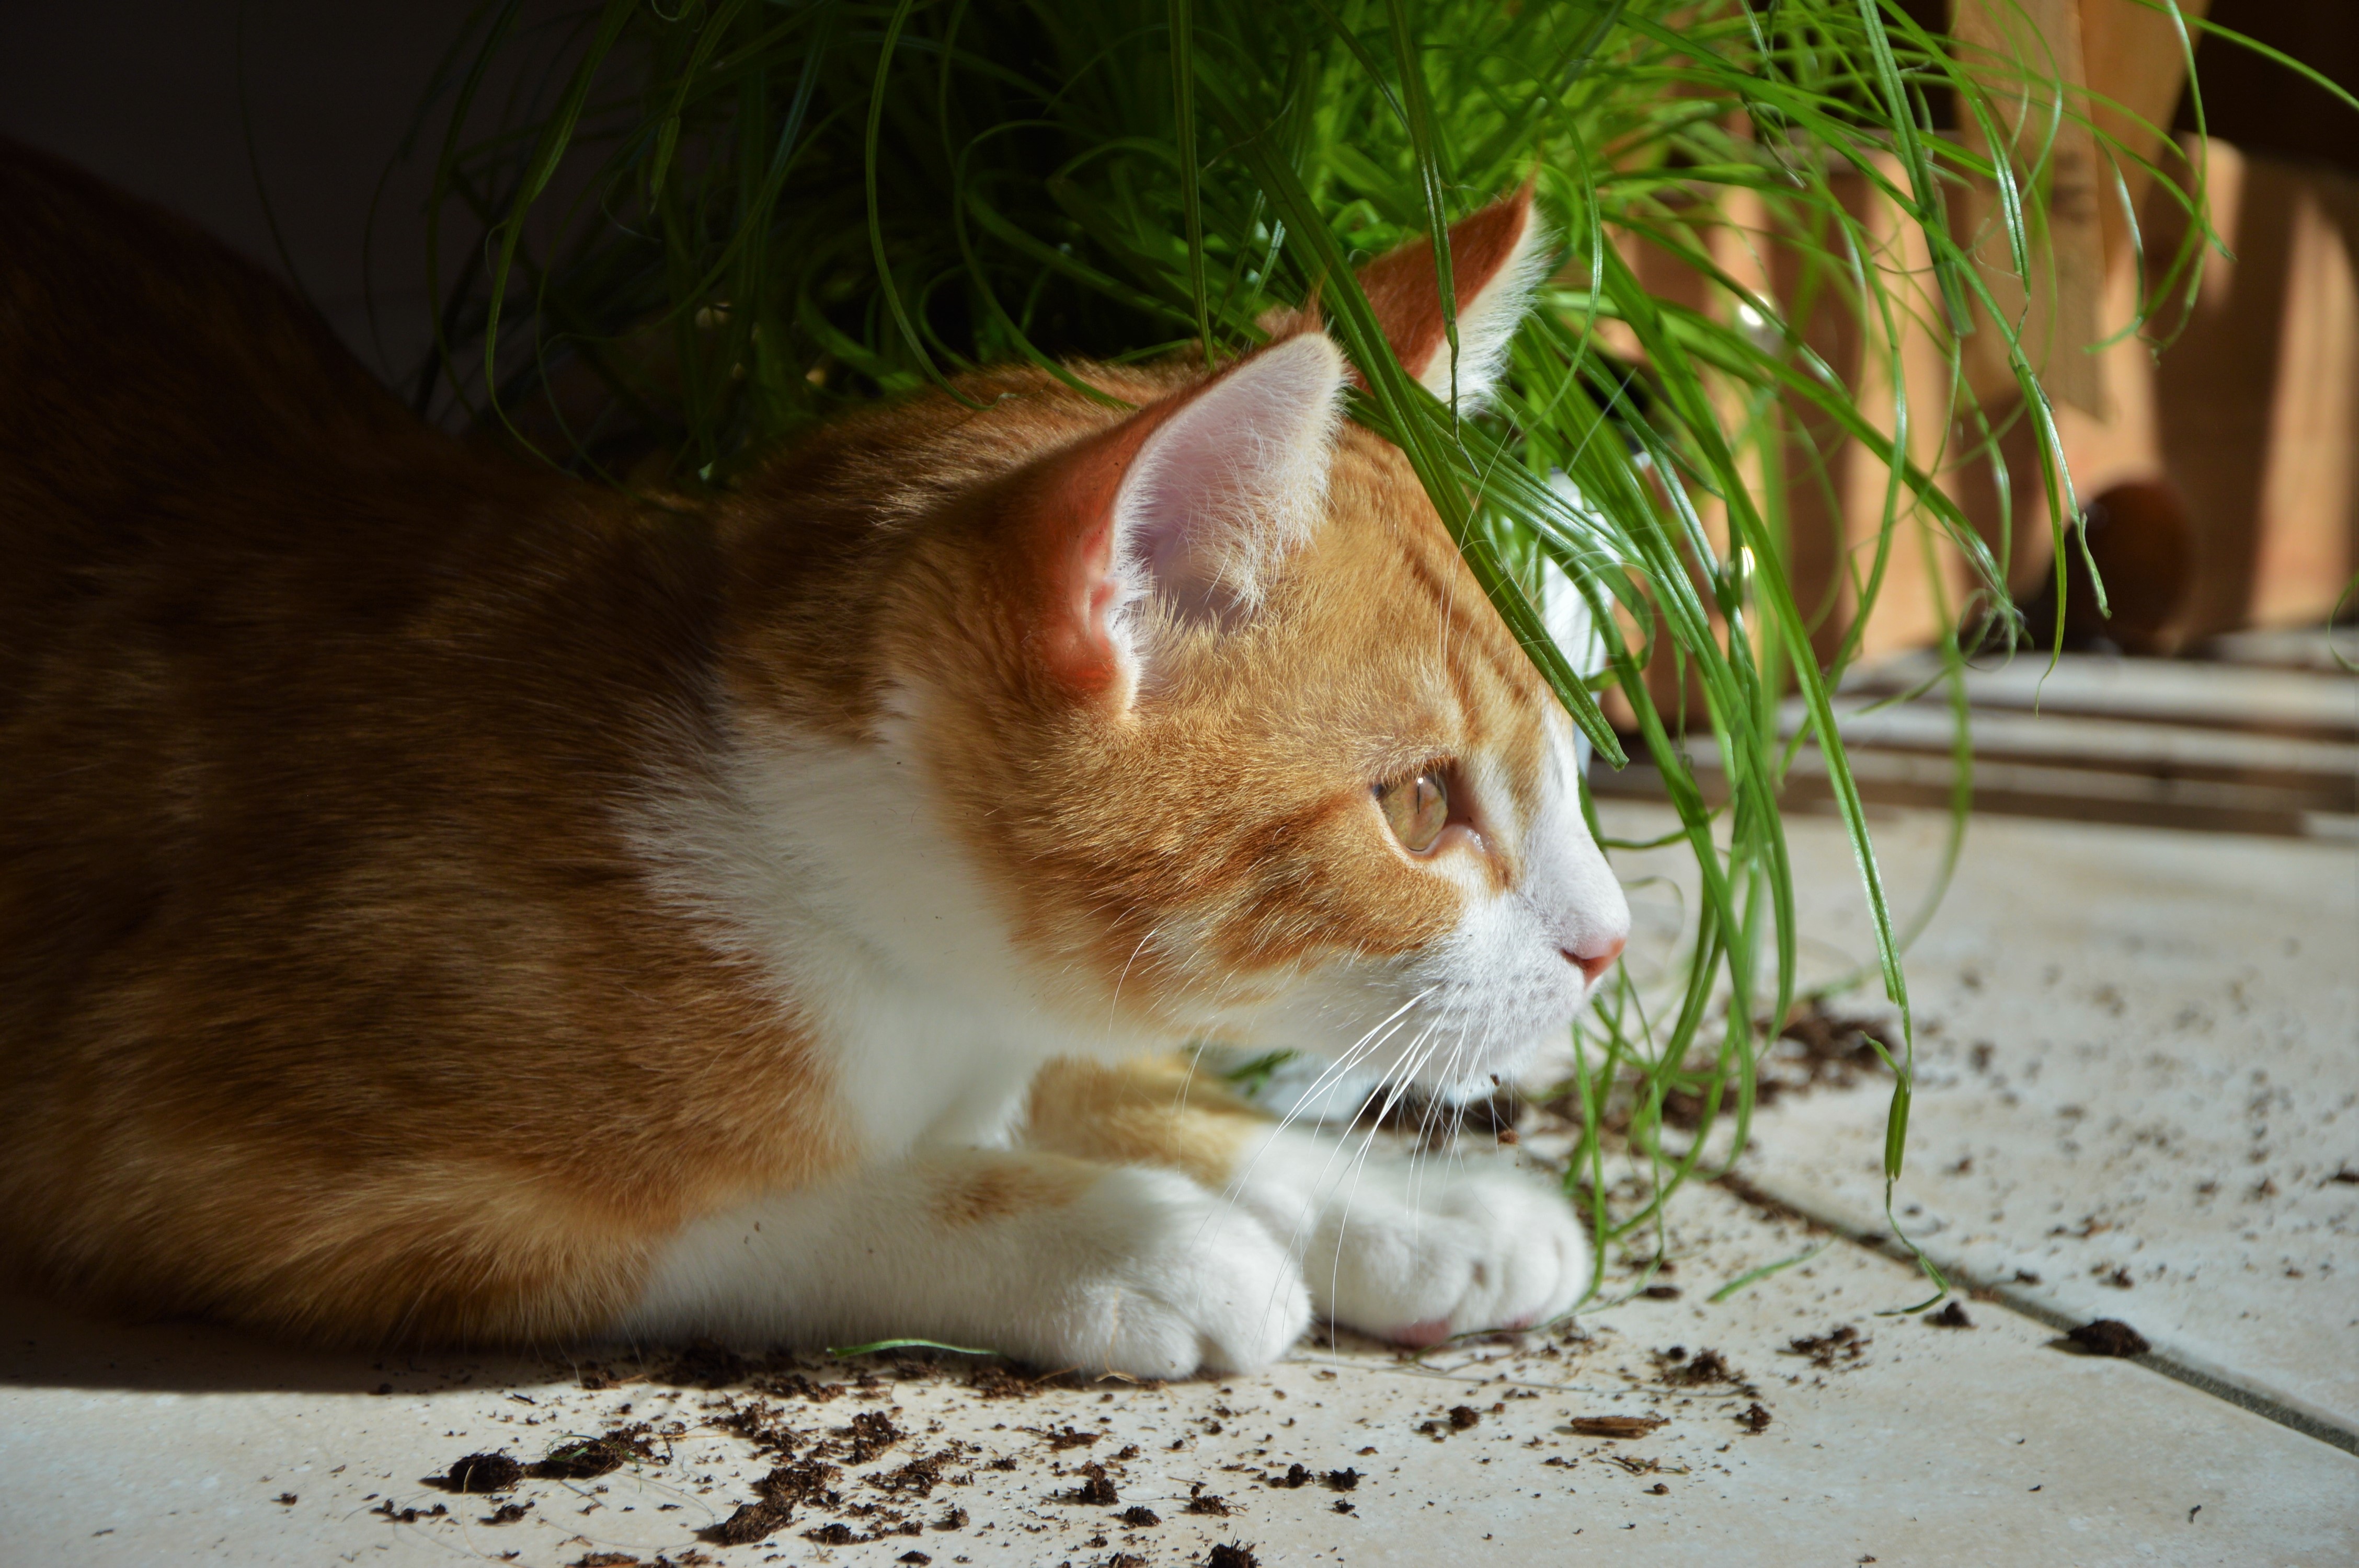
cat, mammal, whiskers, skin, vertebrate, small to medium sized cats, cat like mammal